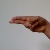
The image shows a hand gesture representing the letter 'H' in Indian Sign Language.